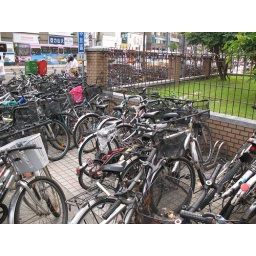
A drift of bikes against the wall